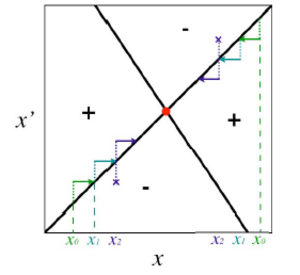
La dynamique adaptative tente d'expliquer les liens entre différents mécanismes : hérédité, mutations et sélection naturelle. Par son aspect mathématique, la dynamique adaptative est un puissant outil pour la compréhension de phénomènes évolutifs passés, présents ou futurs.